Unisex clothing

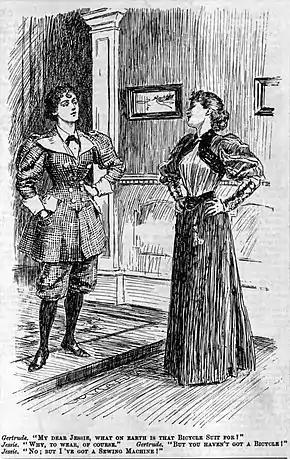
"The Bicycle Suit", caricature from "Punch" magazine (1895)

Unisex clothing is best described as clothing designed to be suitable for both sexes in order to make men and women look similar. The term unisex was first used in 1968 in "Life", an American magazine that ran weekly from 1883 to 1972.